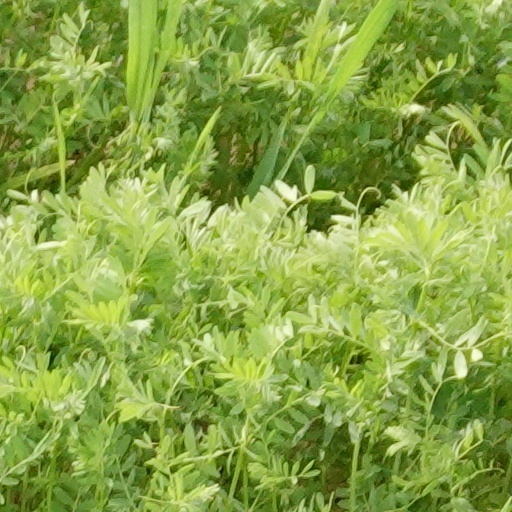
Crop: wheat